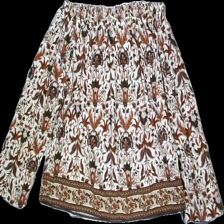
View: front
Type: Blouse
Category: Ladies
Brand: Part Two
Colors: White, Brown, Beige
Material: 100% Viscose
Pattern: Other
Cut: Loose
Size: 38
Price range: 50-100
Recommended usage: Reuse
Description: off the shoulder blouse with pattern